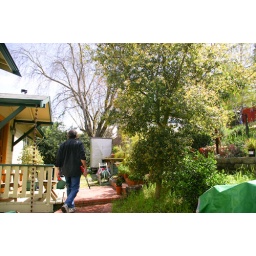
The Oak with the tutu base. As of three summers ago, we no longer water the tree in the summer.